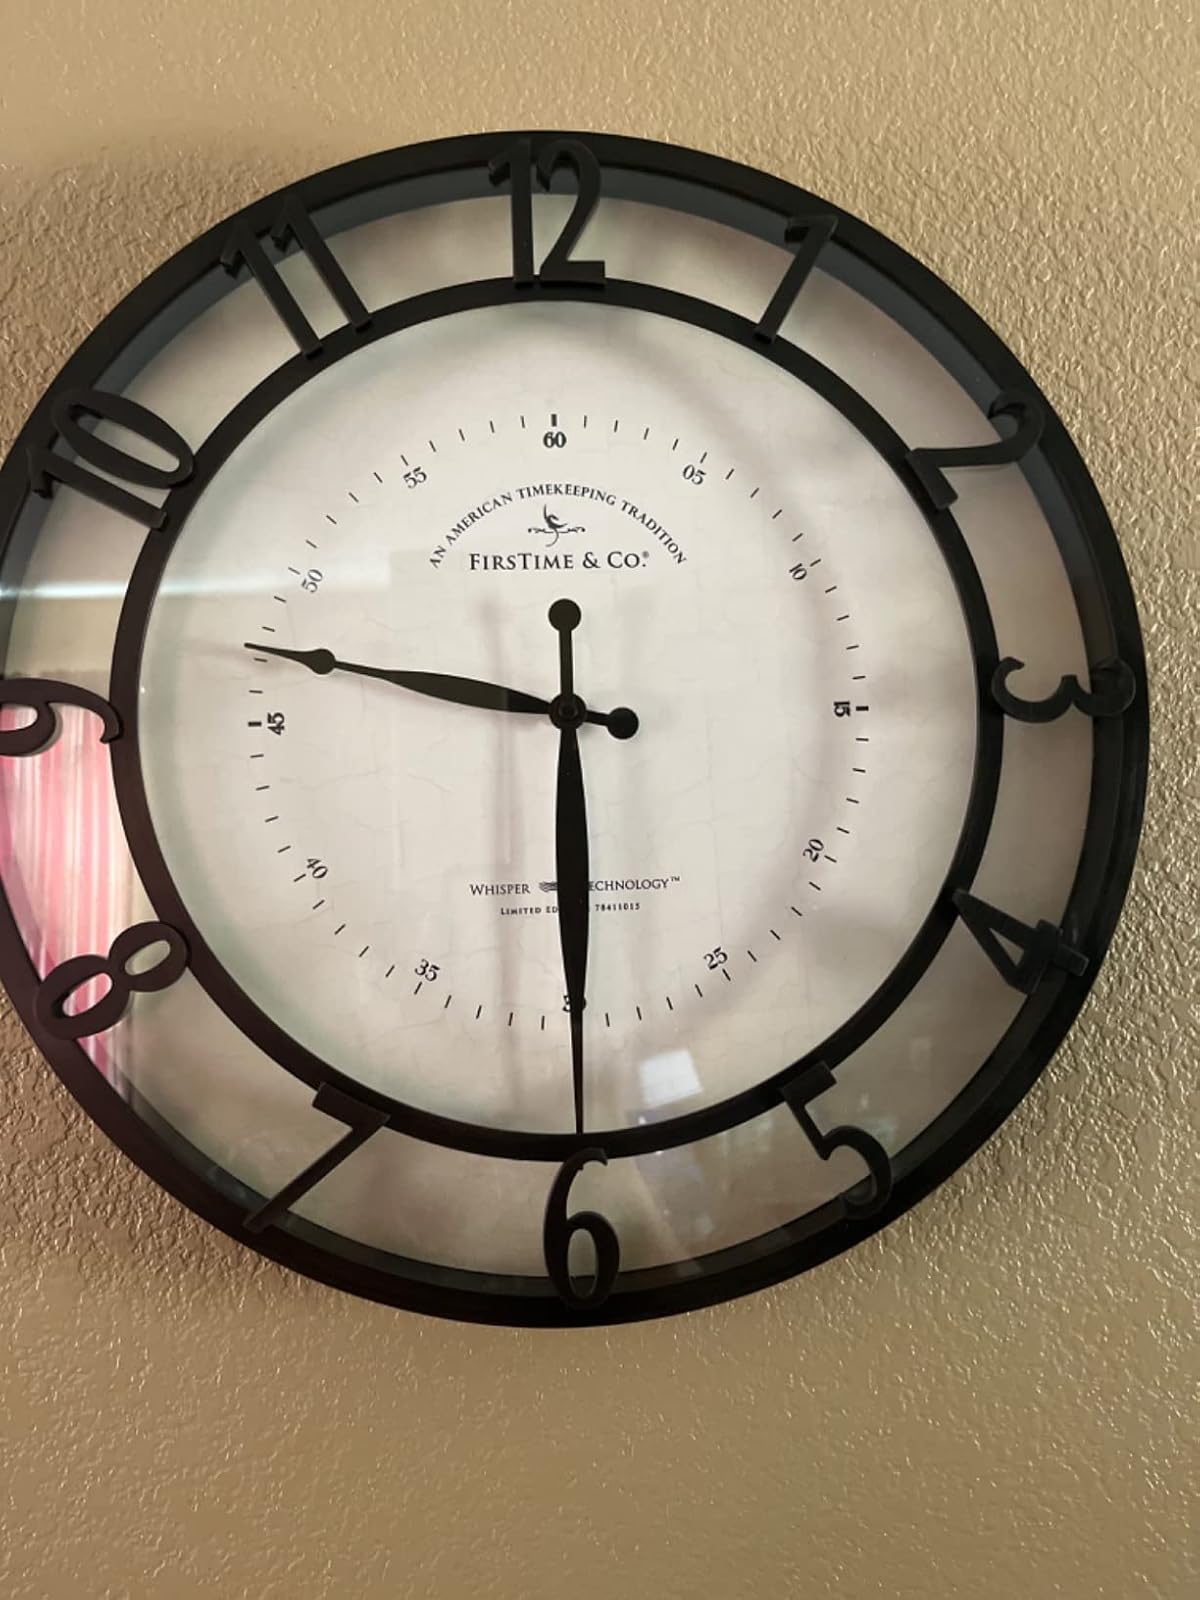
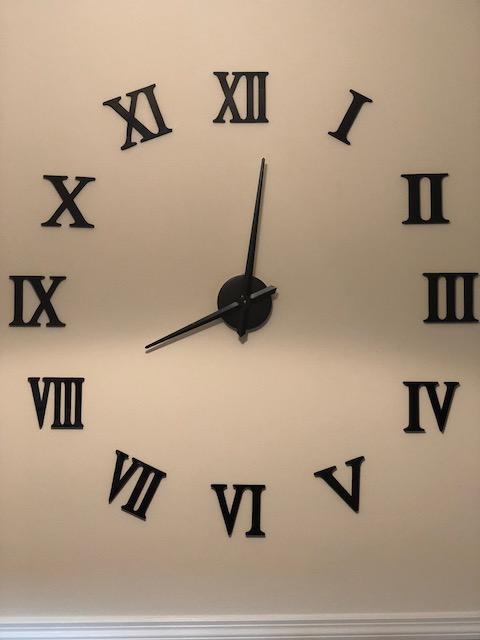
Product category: clock
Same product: no